Owasippe Scout Reservation

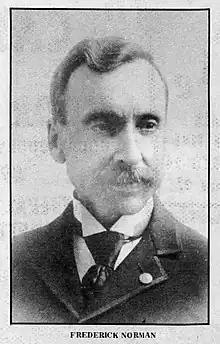
Frederick Norman

Owasippe' s first camp was held in 1912 on the northern shore of Crystal Lake, now known as Owasippe lake. Following the first camping season in the spring of 1913, a 70’ by 86’ Dining Hall with a generator and electric lights and an icehouse would be constructed. This building would later be used as the Camp Beard Dining Hall. There was a photo shop and dark room with running water and a trading post. At these early camps, while scouts worked on merit badges, they were expected to engage in other activities as well. These include canoeing, rowboats, lectures, cooking, baseball games, swimming, fishing, and especially overnight hikes. Scouts would often help improve the camp as well, such as in 1916 when scouts helped build the merit badge lodge.